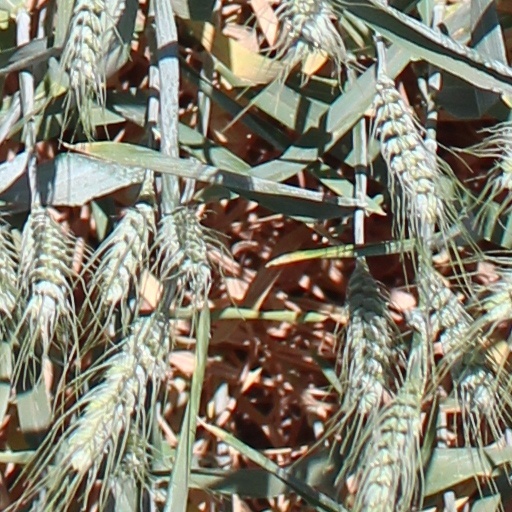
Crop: wheat